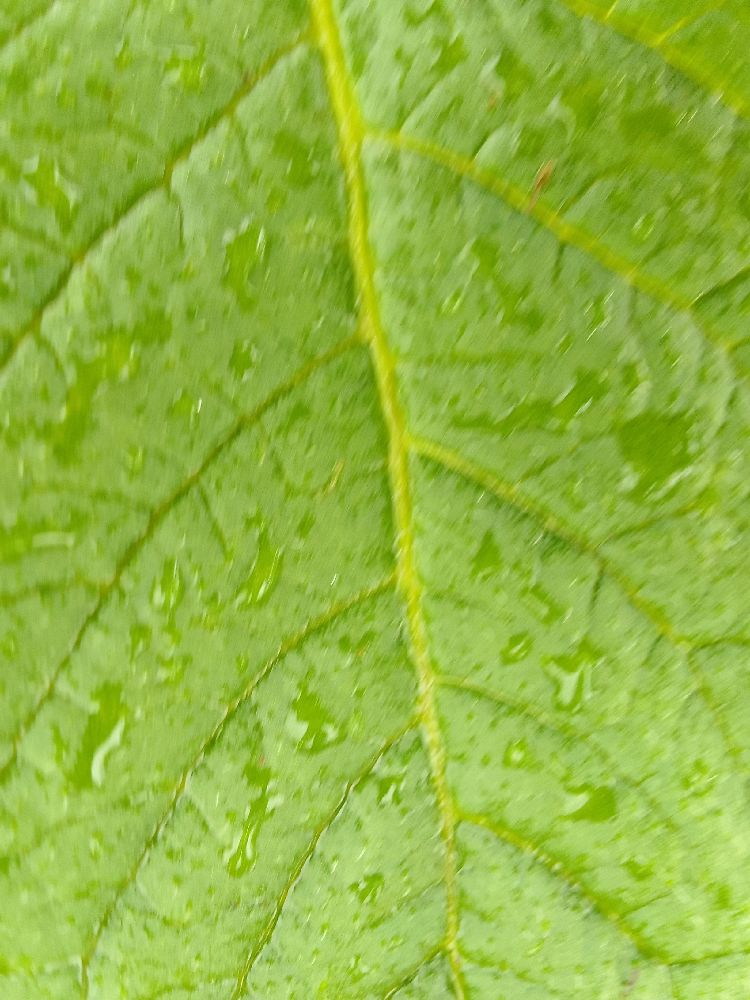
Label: Healthy